Children's hospital

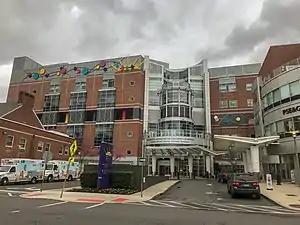
The front facade of Bristol-Myers Squibb Children's Hospital in New Brunswick, NJ.

A children's hospital (CH) is a hospital that offers its services exclusively to infants, children, adolescents, and young adults from birth up to until age 18, and through age 21 and older in the United States. In certain special cases, they may also treat adults. The number of children's hospitals proliferated in the 20th century, as pediatric medical and surgical specialties separated from internal medicine and adult surgical specialties.